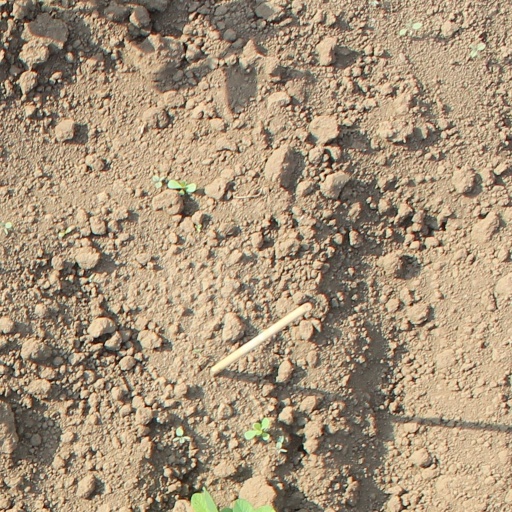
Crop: soybean